Withington, Herefordshire

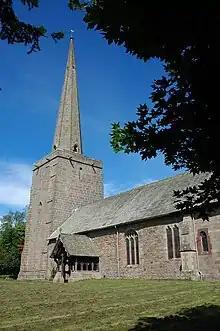
Withington Church

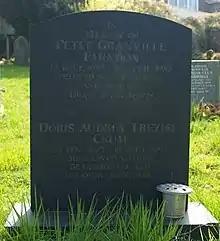
Pete Farndon gravesite

The village church is dedicated to St Peter and has a tall, slender spire on a late 13th-century tower. There are Norman doorways to the nave and windows in Early English, Decorated and Perpendicular styles. In the churchyard, north-east of the building, are the Commonwealth war graves of a Royal Fusiliers soldier of World War I and a Royal Air Force airman and WAAF airwoman of World War II. Guitarist Pete Farndon of The Pretenders (died 1983) is also buried there.